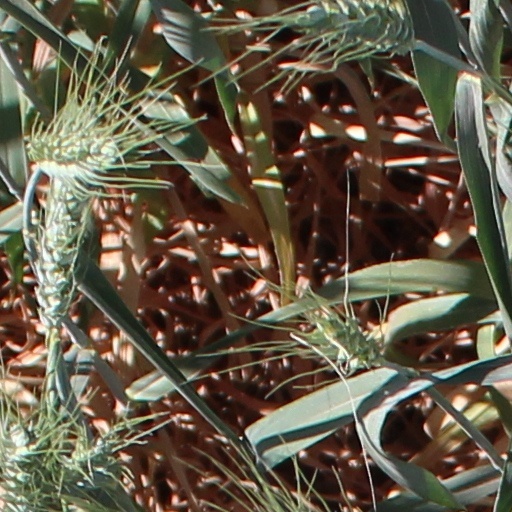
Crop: wheat